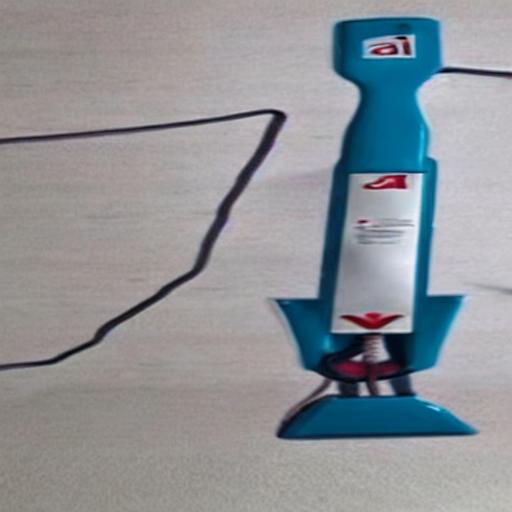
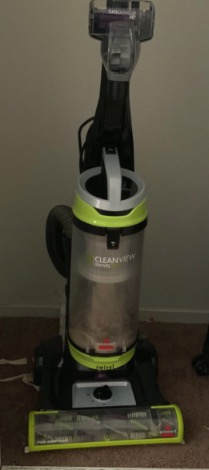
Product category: items_vacuum
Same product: no